Princess Patricia of Connaught

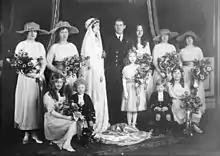
Wedding party at Princess Patricia's marriage to Alexander Ramsay on 27 February 1919

The question of Patricia's marriage was the subject of much speculation in the Edwardian era, as she was considered one of the most beautiful and eligible royal princesses of her generation. She was matched with various foreign royalties, including the King of Spain, the Prince Royal of Portugal, the future Grand Duke of Mecklenburg-Strelitz and Grand Duke Michael of Russia, younger brother of Tsar Nicholas II.